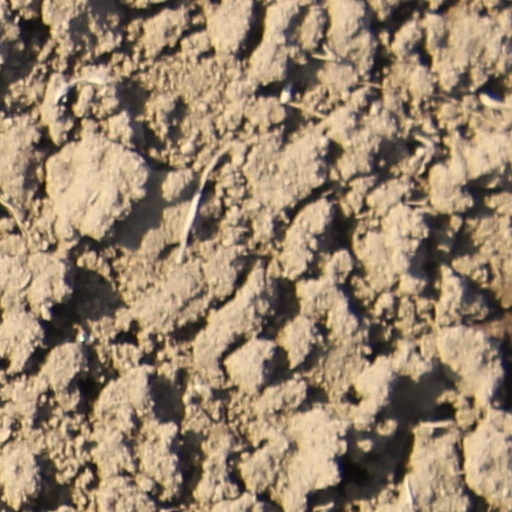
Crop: wheat